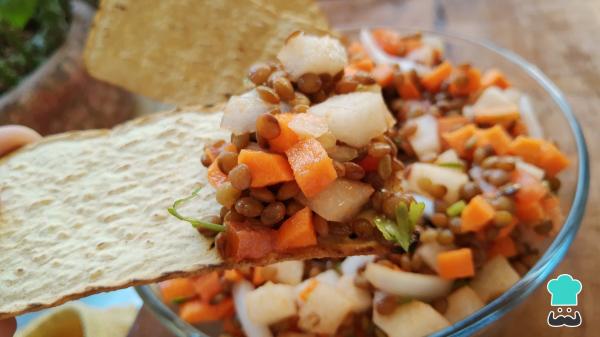
Antes de servir, deja reposar durante 15 minutos dentro del refrigerador. Asimismo, puedes acompañar con tostadas de maíz o galletas saladas y agregar salsa picante al gusto. ¡A comer! Cuéntanos en los comentarios tu opinión y comparte con nosotros una fotografía del resultado final.